Pride of the Southland Band

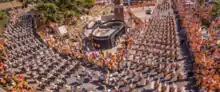
The Pride's Salute to the Hill.

At every home game, the Pride performs the "March to the Stadium", which includes a parade to the bottom of "The Hill", the oldest section of campus, which sits upon the tallest hill next to Neyland Stadium. There the band performs the "Salute to The Hill", a homage to the history and legacy of the University. The parade begins an hour and forty minutes before kickoff.